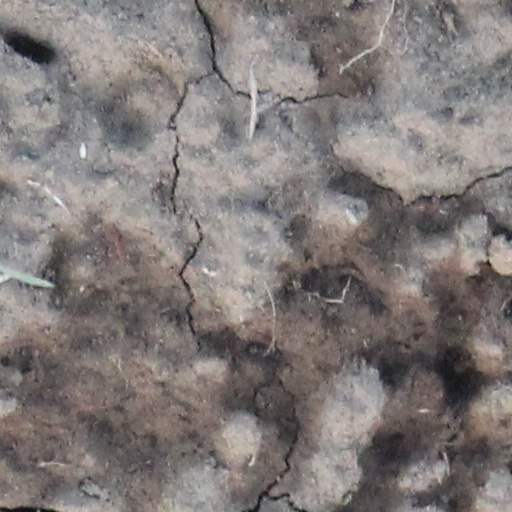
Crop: wheat